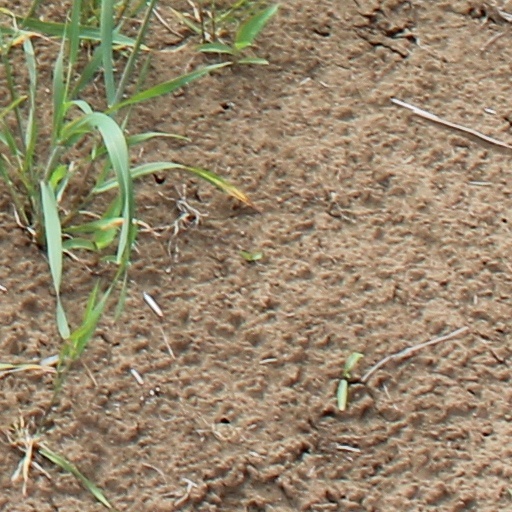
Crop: wheat